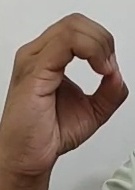
ASL sign: O